Anaheim Ducks

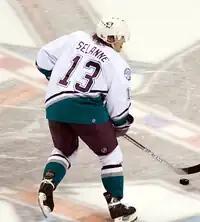
Teemu Selanne playing for the Mighty Ducks of Anaheim against San Jose Sharks in 2006

The Ducks finished the season with a 43–27–12 record, good enough for 98 points. The Ducks faced the Calgary Flames in the conference quarterfinals and forced a seventh game in Calgary, shutting out the Flames to reach the conference semifinals. In the conference semifinals, goaltender Ilya Bryzgalov shined as the Ducks swept the Avalanche in four-straight games; Bryzgalov broke Giguere's scoreless streak record from the 2003 Stanley Cup playoffs. In the franchise's second conference finals appearance, they faced the eighth-seeded Edmonton Oilers, a series the Ducks would ultimately lose in five games.